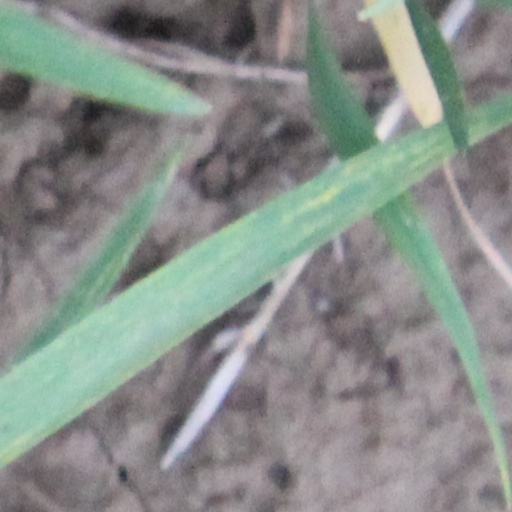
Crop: wheat